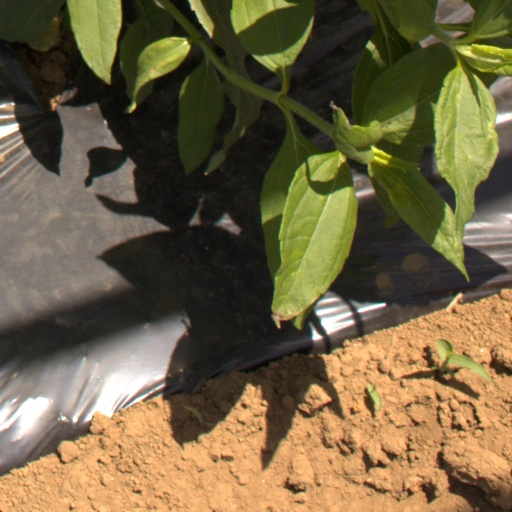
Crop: Jerusalem artichoke